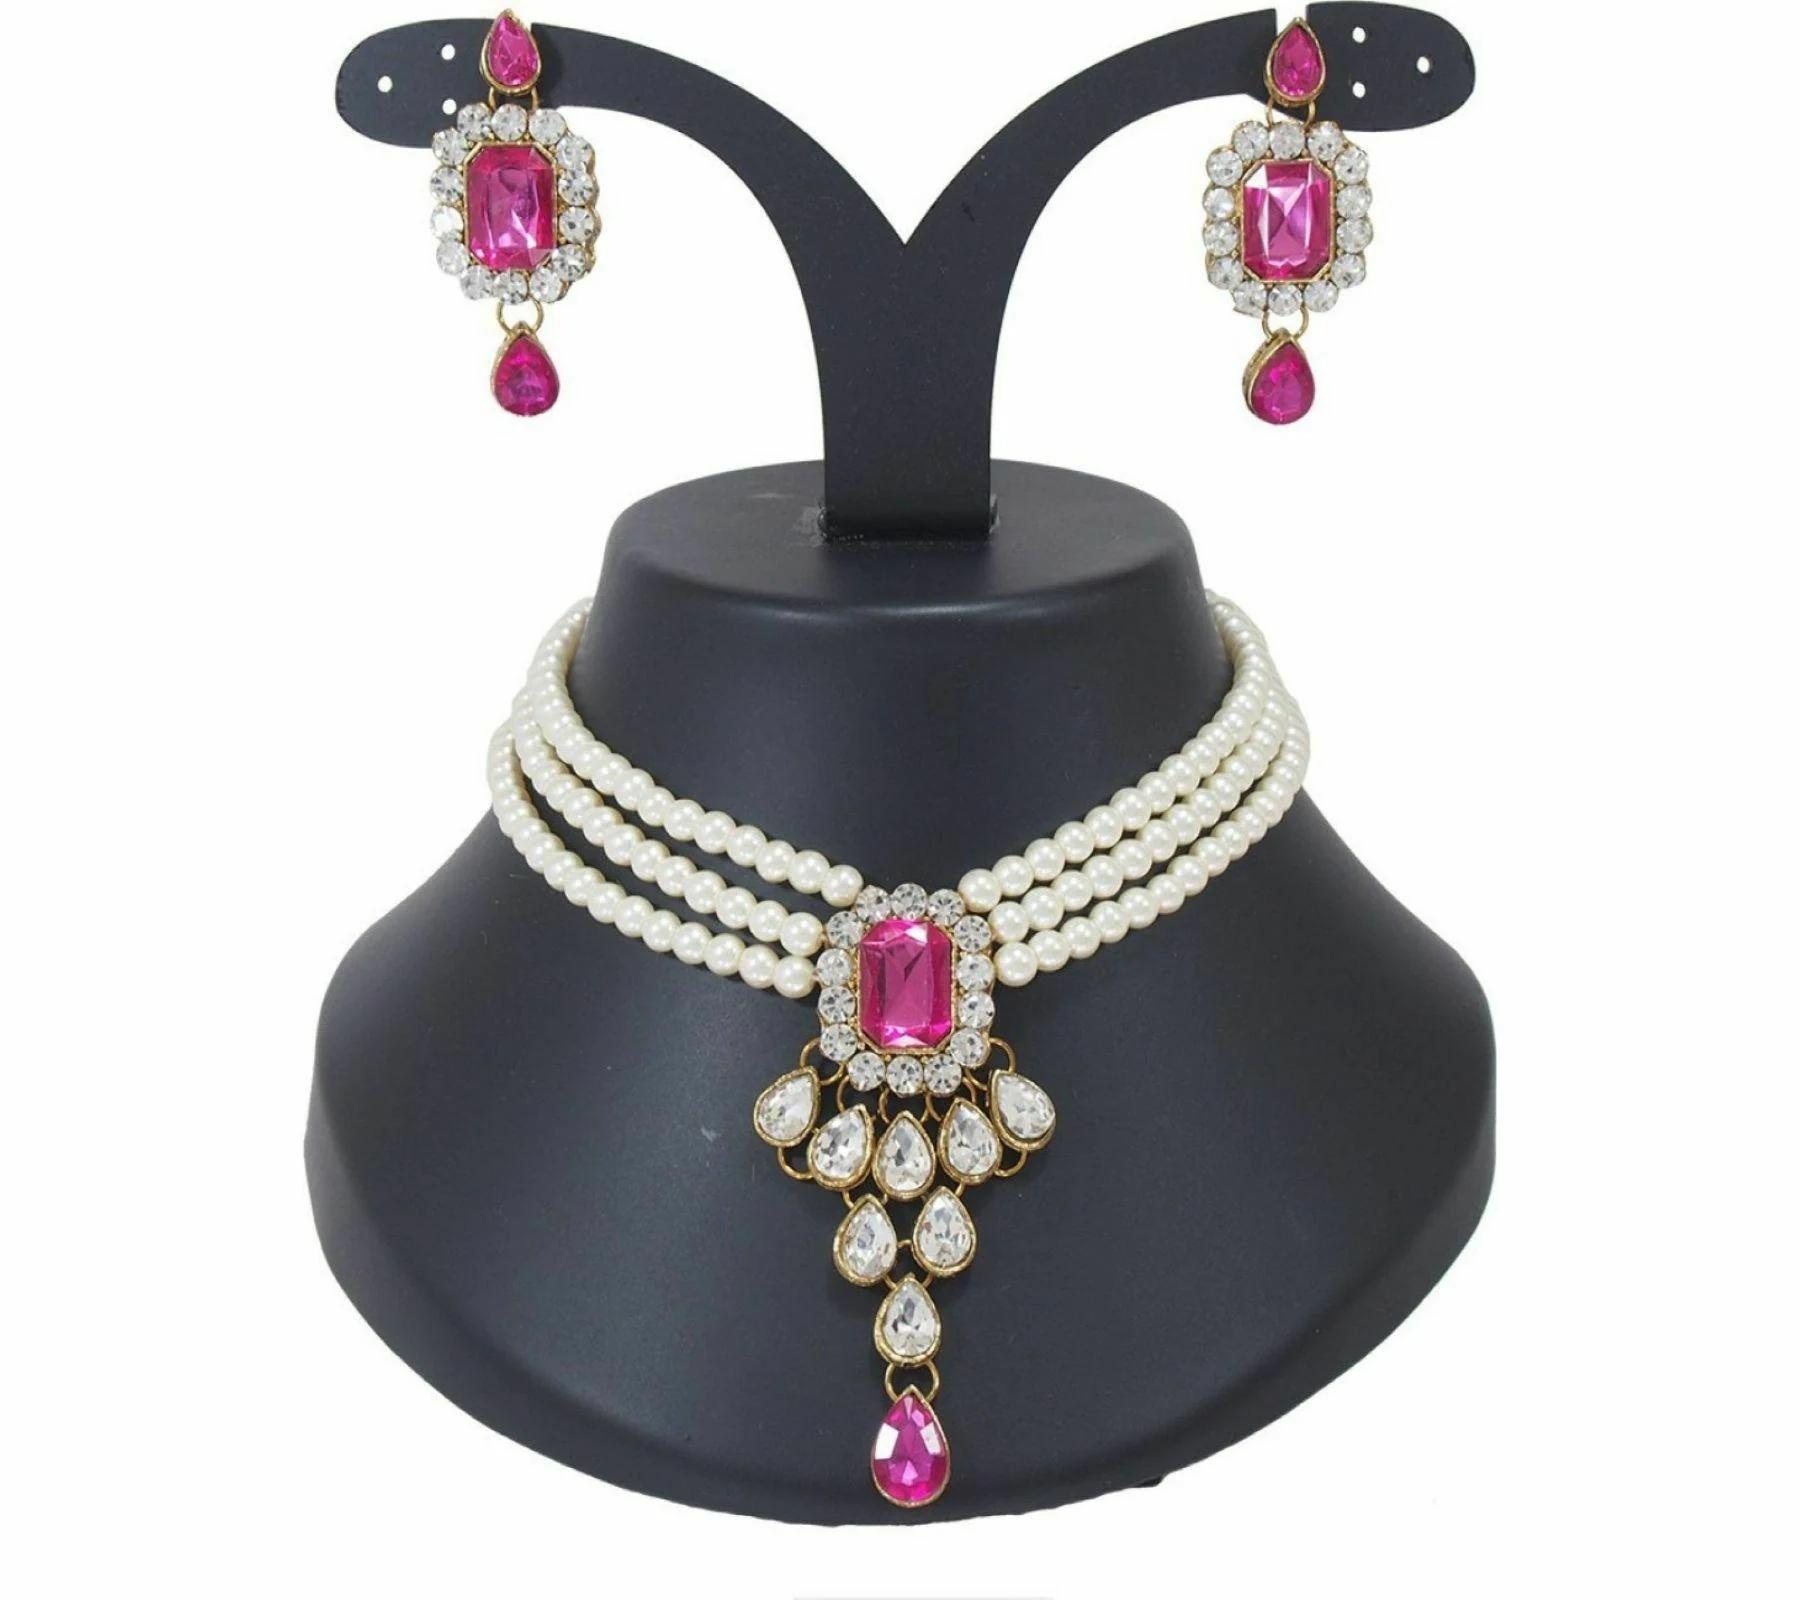
 Gyaan Jewels Handmade Gold Plated Alloy Earring and Necklace Set Pink (Women, Girls) Free Size
Type: Necklaces
Brand: Gyaan Jewels
Price: Rs. 312
 Gyaan Jewels Handmade Gold Plated Alloy Earring and Necklace Set Pink (Women, Girls)
Features: These are very easy to use being lightweight and has a design which makes it very comfortable,Superior quality and skin friendly,Made from premium quality material this product assures to remain in its original glory even after years of usage,Perfect gift ideal valentine, birthday, anniversary gift your loved ones
Included: 1 Necklace, 1 pair Earrings